Invasive species

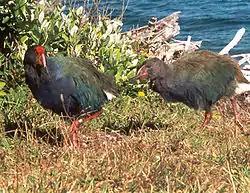
Takahē ("Porphyrio hochstetteri") have bred after translocation to restored islands, like these on Kapiti Island, off New Zealand.

Globally, invasive species management and control are substantial economic burdens, with expenditures reaching approximately $1.4 trillion annually. The economic impact of invasive alien species alone was estimated to exceed $423 billion annually as of 2019. This cost has exhibited a significant increase, quadrupling every decade since 1970, underscoring the escalating financial implications of these biological invasions.